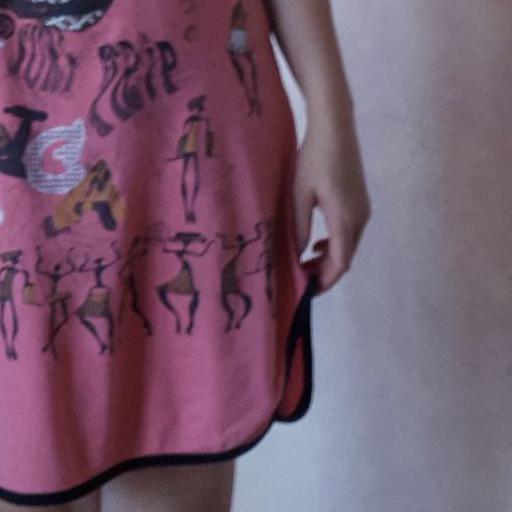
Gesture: no_gesture